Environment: real
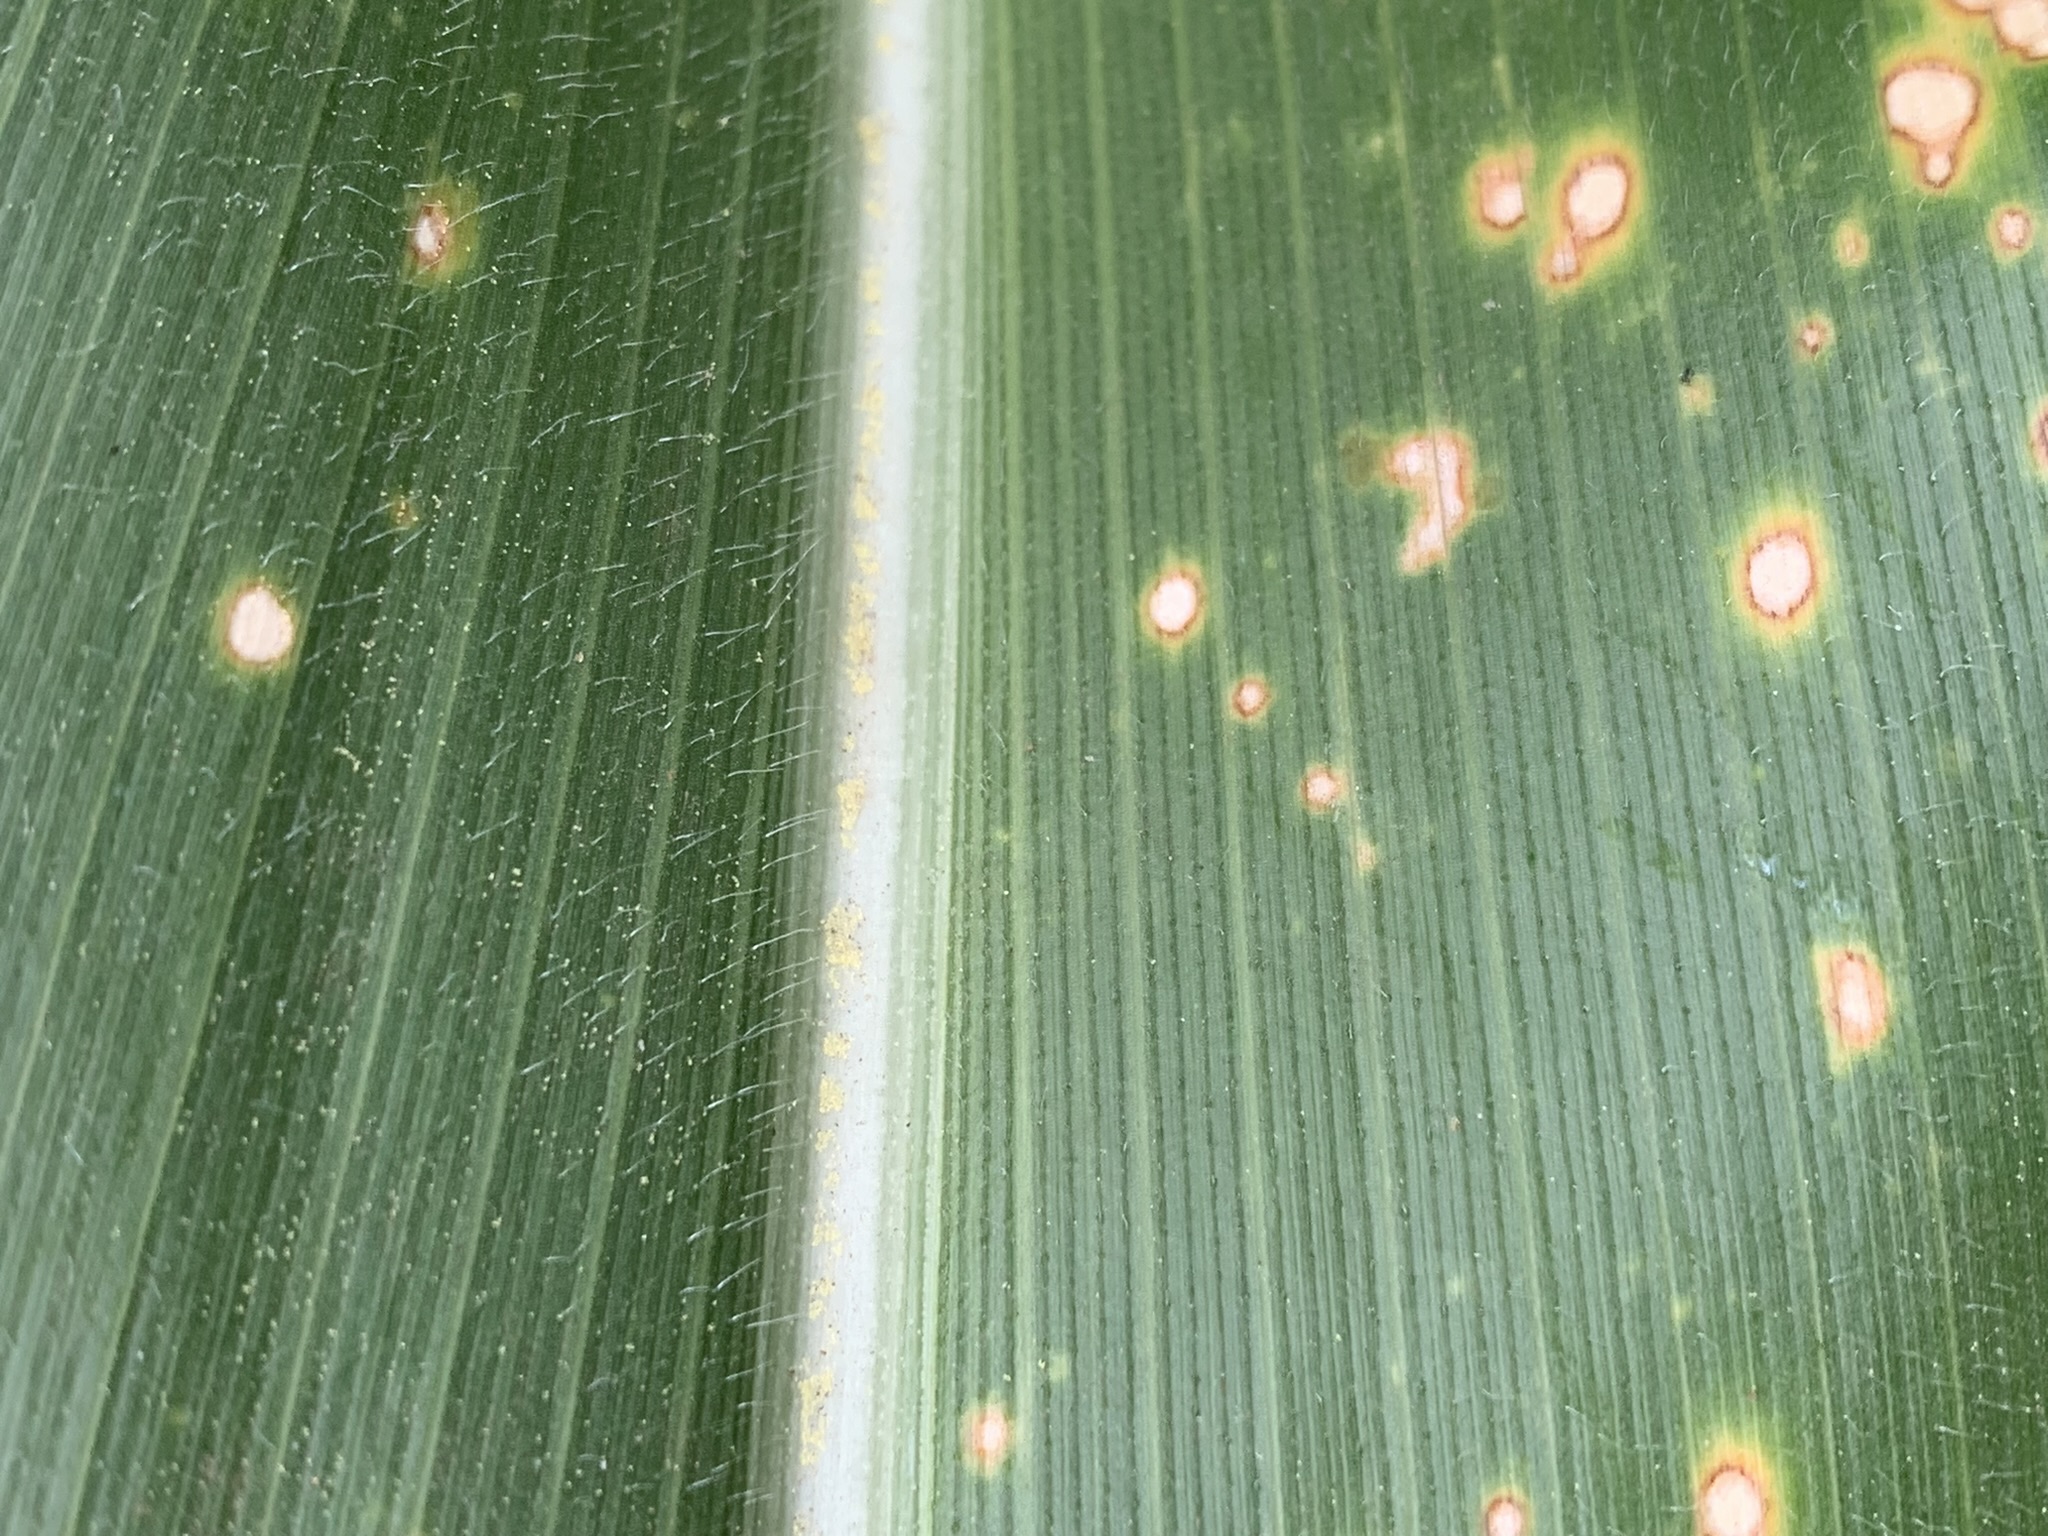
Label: lethal_necrosis